Dick Hunsaker

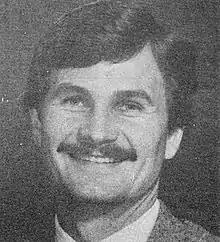
Hunsaker, circa 1984

Dick Hunsaker (born April 11, 1954) is an American college basketball coach and the former head men's basketball coach at Utah Valley University. He is also a former head and assistant coach at Ball State University. As one of Rick Majerus's assistant coaches, he worked with the Cardinals for two seasons, including their berth in the 1989 NCAA Division I men's basketball tournament.